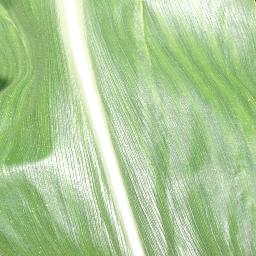
Label: Corn___healthy